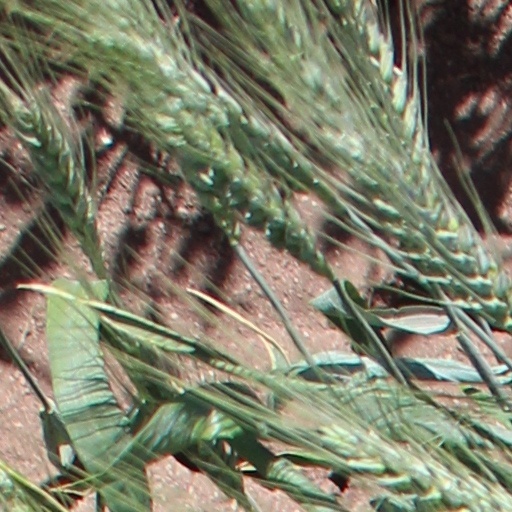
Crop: wheat